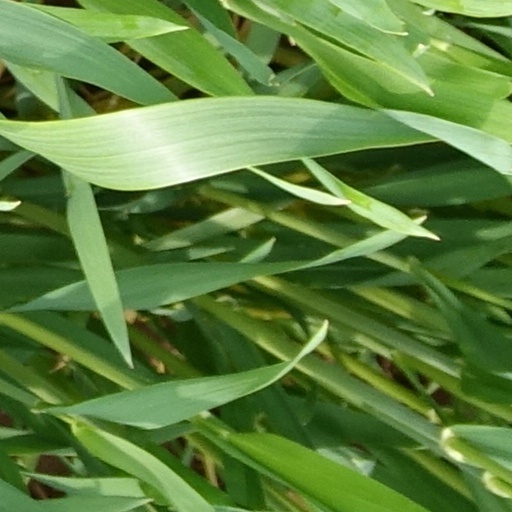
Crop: wheat